The Class of Miss MacMichael

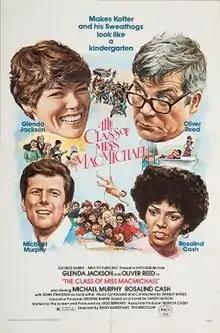
Theatrical release poster

The Class of Miss MacMichael is a 1978 British comedy drama film directed by Silvio Narizzano, and starring Glenda Jackson, Oliver Reed, and Michael Murphy. It was written by Judd Bernard based on the 1978 novel of the same name by Sandy Hutson.